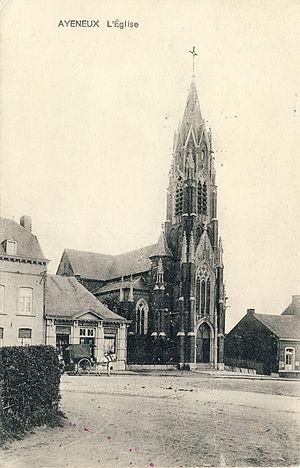
ancienne église d'Ayeneux détruite pendant la guerre 14-18
Ayeneux est une section de la commune belge de Soumagne située en Région wallonne dans la province de Liège.